Euclid Creek

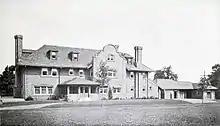
Chestnut Hills, the mansion built above Euclid Creek by Henry Pickands in 1903

One of the most important infrastructure changes to affect Euclid Creek came in early 1851 when the Cleveland, Painesville and Ashtabula Railroad (CP&A) constructed a bridge over the creek at St. Clair Avenue. Construction on the CP&A began in January 1851, and by the end of the month grading had reached Willoughby. The masonry arch bridge had a single span and extensive abutments. At in width, the bridge was wide enough to also permit wagon traffic in addition to trains. The railroad also built a water and fuel stop, known as Euclid Depot, next to Euclid Creek at St. Clair Avenue.